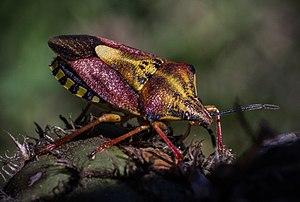
Saint-Etienne-en-Quint, Drôme, France
Carpocoris purpureipennis est une espèce d'insectes du sous-ordre des hétéroptères de la famille des Pentatomidae.